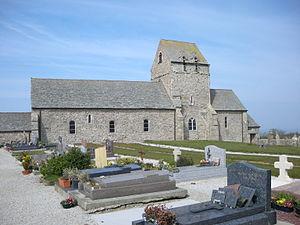
Cet article recense les monuments historiques situés dans l'arrondissement de Cherbourg, dans le département de la Manche.
Jobourg est une ancienne commune française du département de la Manche, dans la région Normandie, peuplée de 485 habitants.